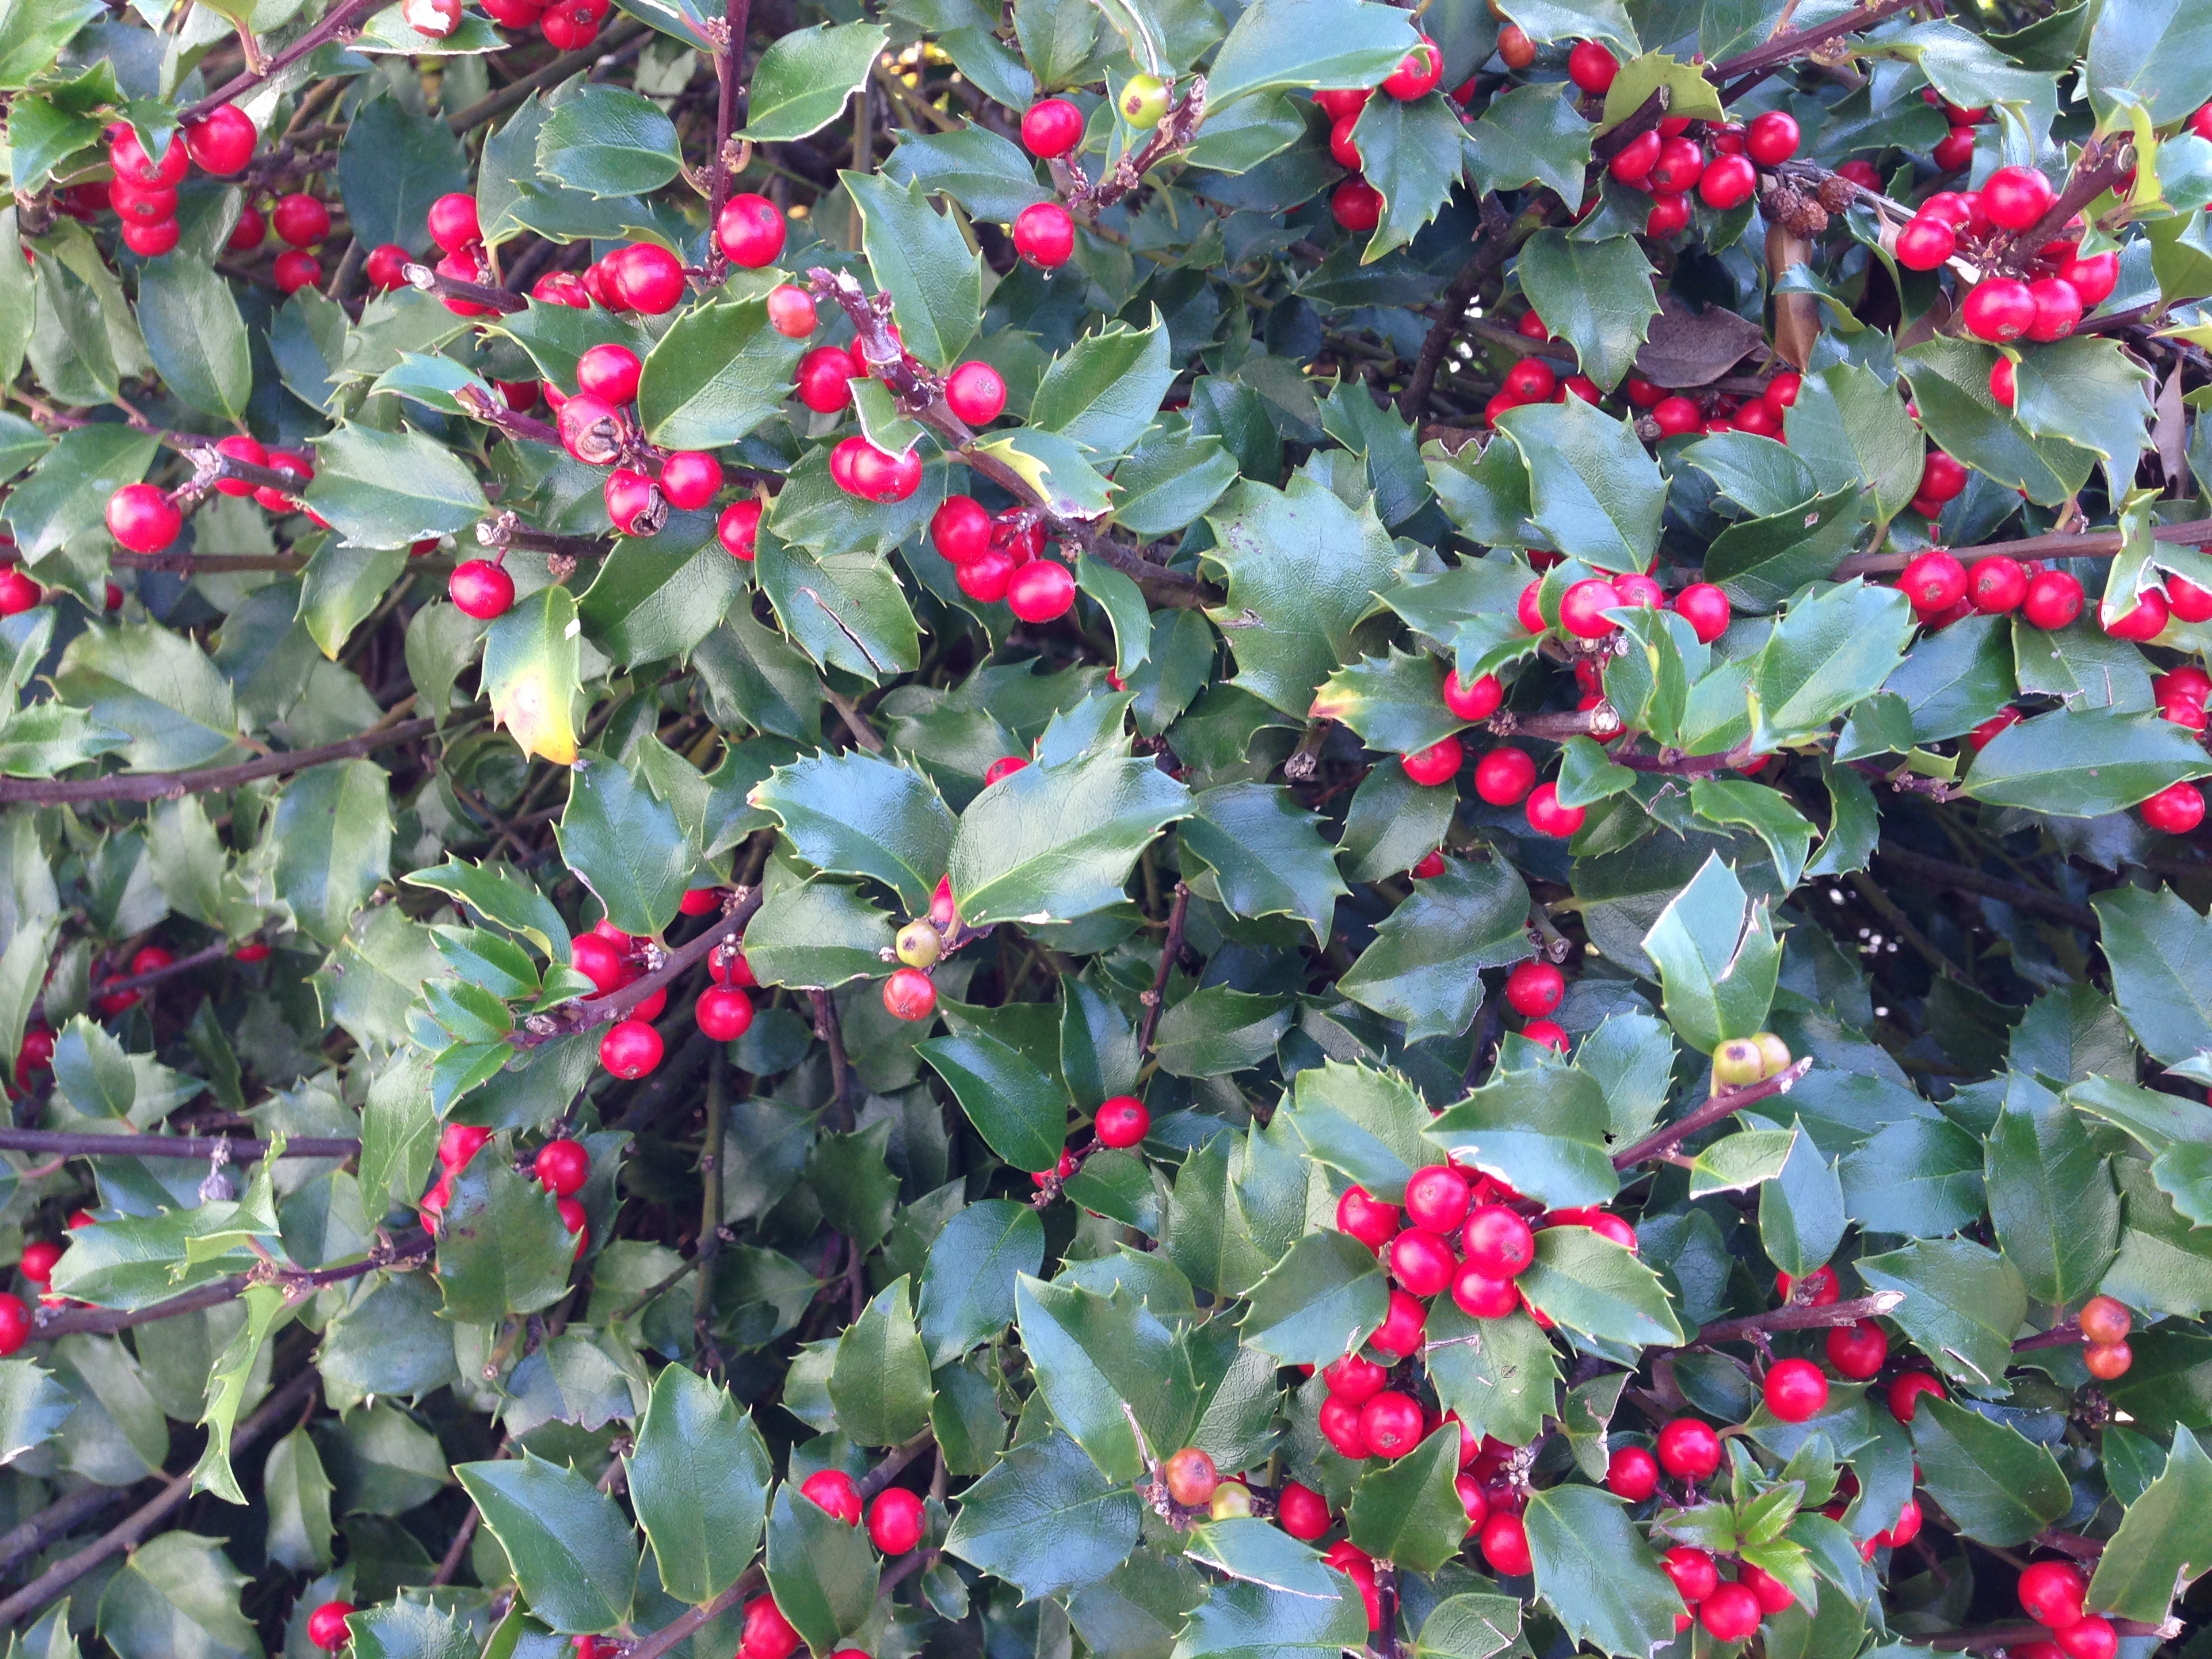
nature, plant, berry, leaf, flower, evergreen, botany, flora, holly, shrub, camellia, theaceae, flowering plant, ilex, busy lizzie, holly berries, land plant, camellia sasanqua, japanese camellia